Tamworth rail crash

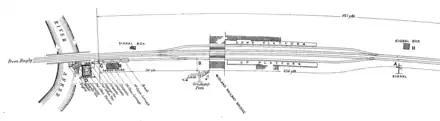
Extract from diagram in the official accident report. North is at the bottom of the diagram.

At around 4:09 am the Mail approached Tamworth at around 50 mph (85 kmh), the driver saw that the signal was set for the loop and applied the emergency brakes, but could not stop before being diverted onto the platform loop and then into the siding. The train had slowed to about 15 mph when it hit the buffer stop at the end of the siding. The locomotive went through the buffers and crashed into the River Anker. A coach and a postal van overturned into an adjacent small reservoir. The driver, Samuel Taylor, and fireman, William Davis, on the engine, and one passenger, Rev. Father Healy, were killed. Thirteen other people were injured, including ten passengers, two postal staff, and a guard who was seriously injured.